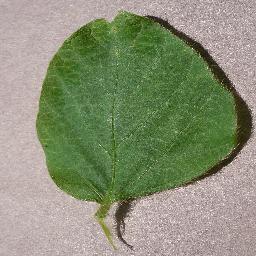
Label: Soybean___healthy